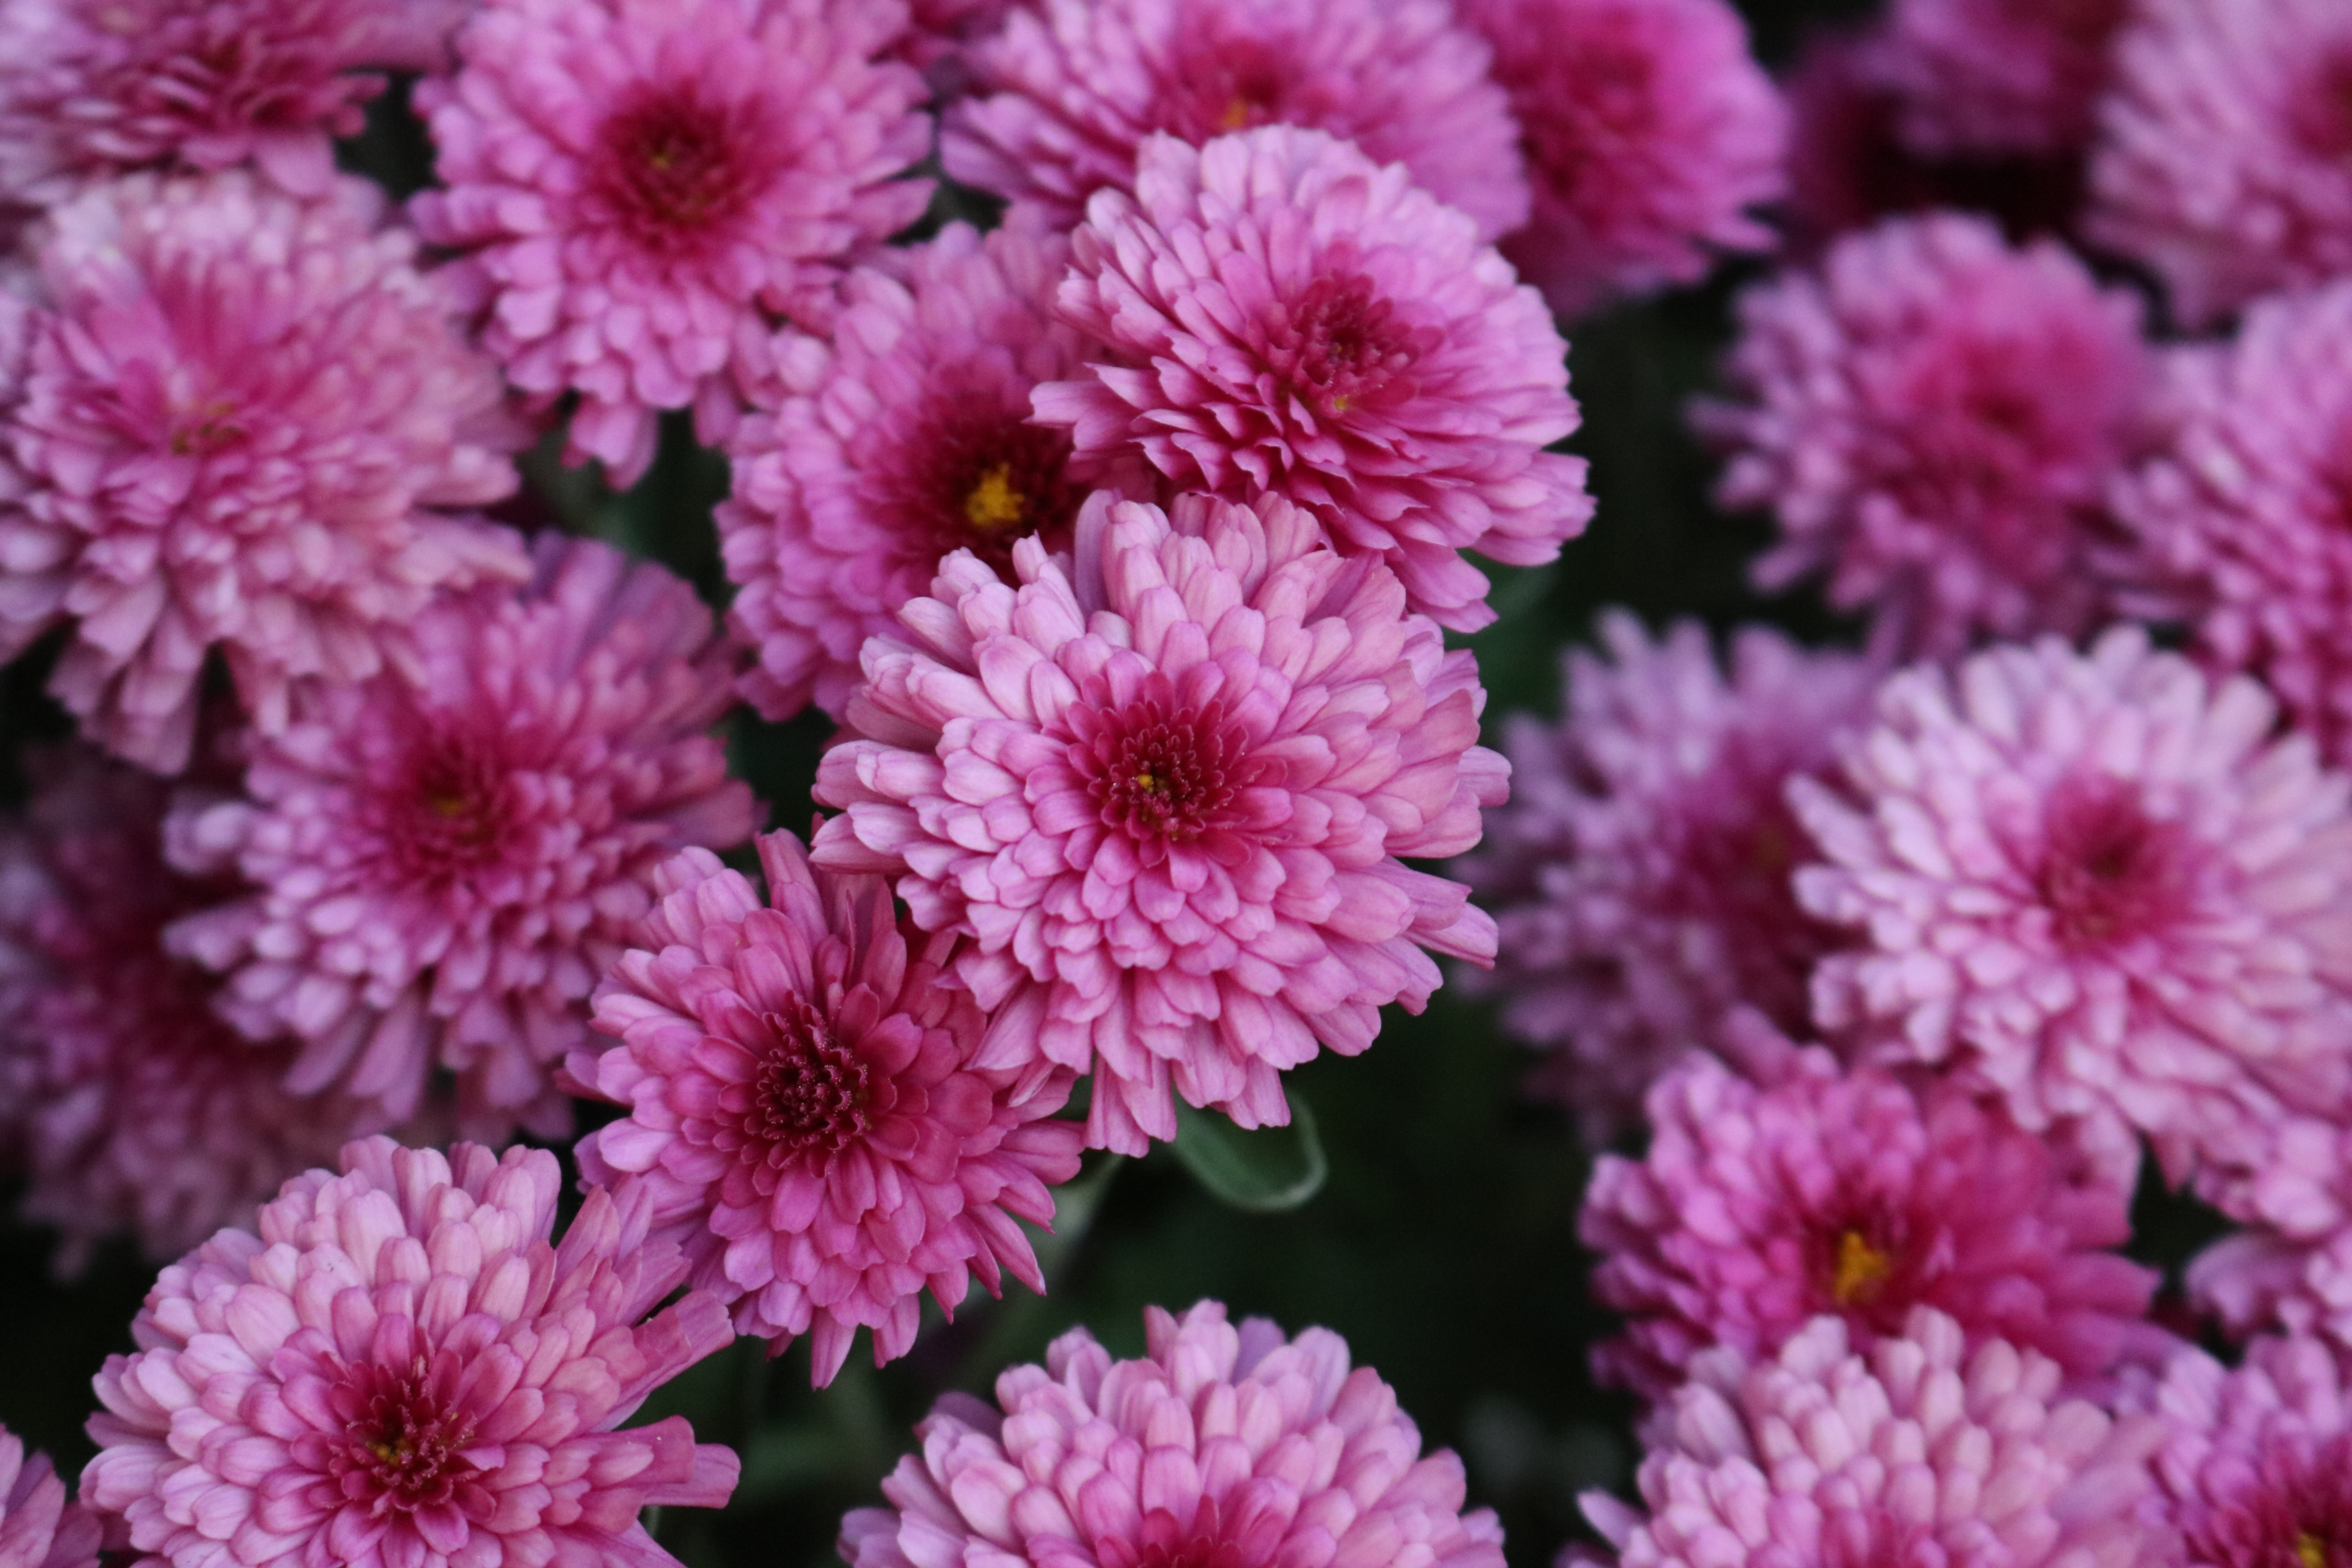
blossom, plant, flower, petal, bloom, botany, pink, flowering plant, daisy family, asterales, annual plant, land plant, chrysanths